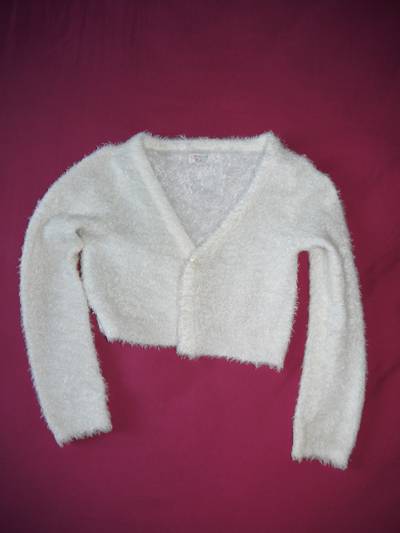
Waste category: clothes